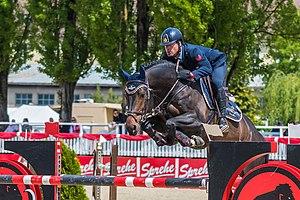
Tokyo du Soleil est un étalon de robe baie, inscrit au stud-book du Selle français, surtout monté par le cavalier italien Luca Marziani en saut d'obstacles. Il est vendu au Japon fin 2019.